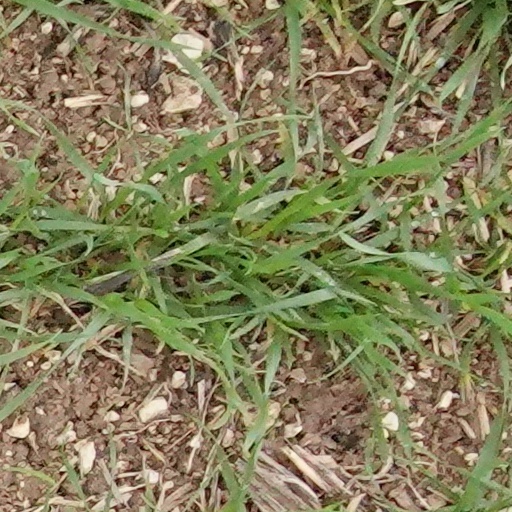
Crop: wheat